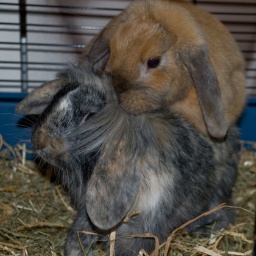
Finally the male gets dominated by the female :) oh wait... resist Flupke! Fight back!